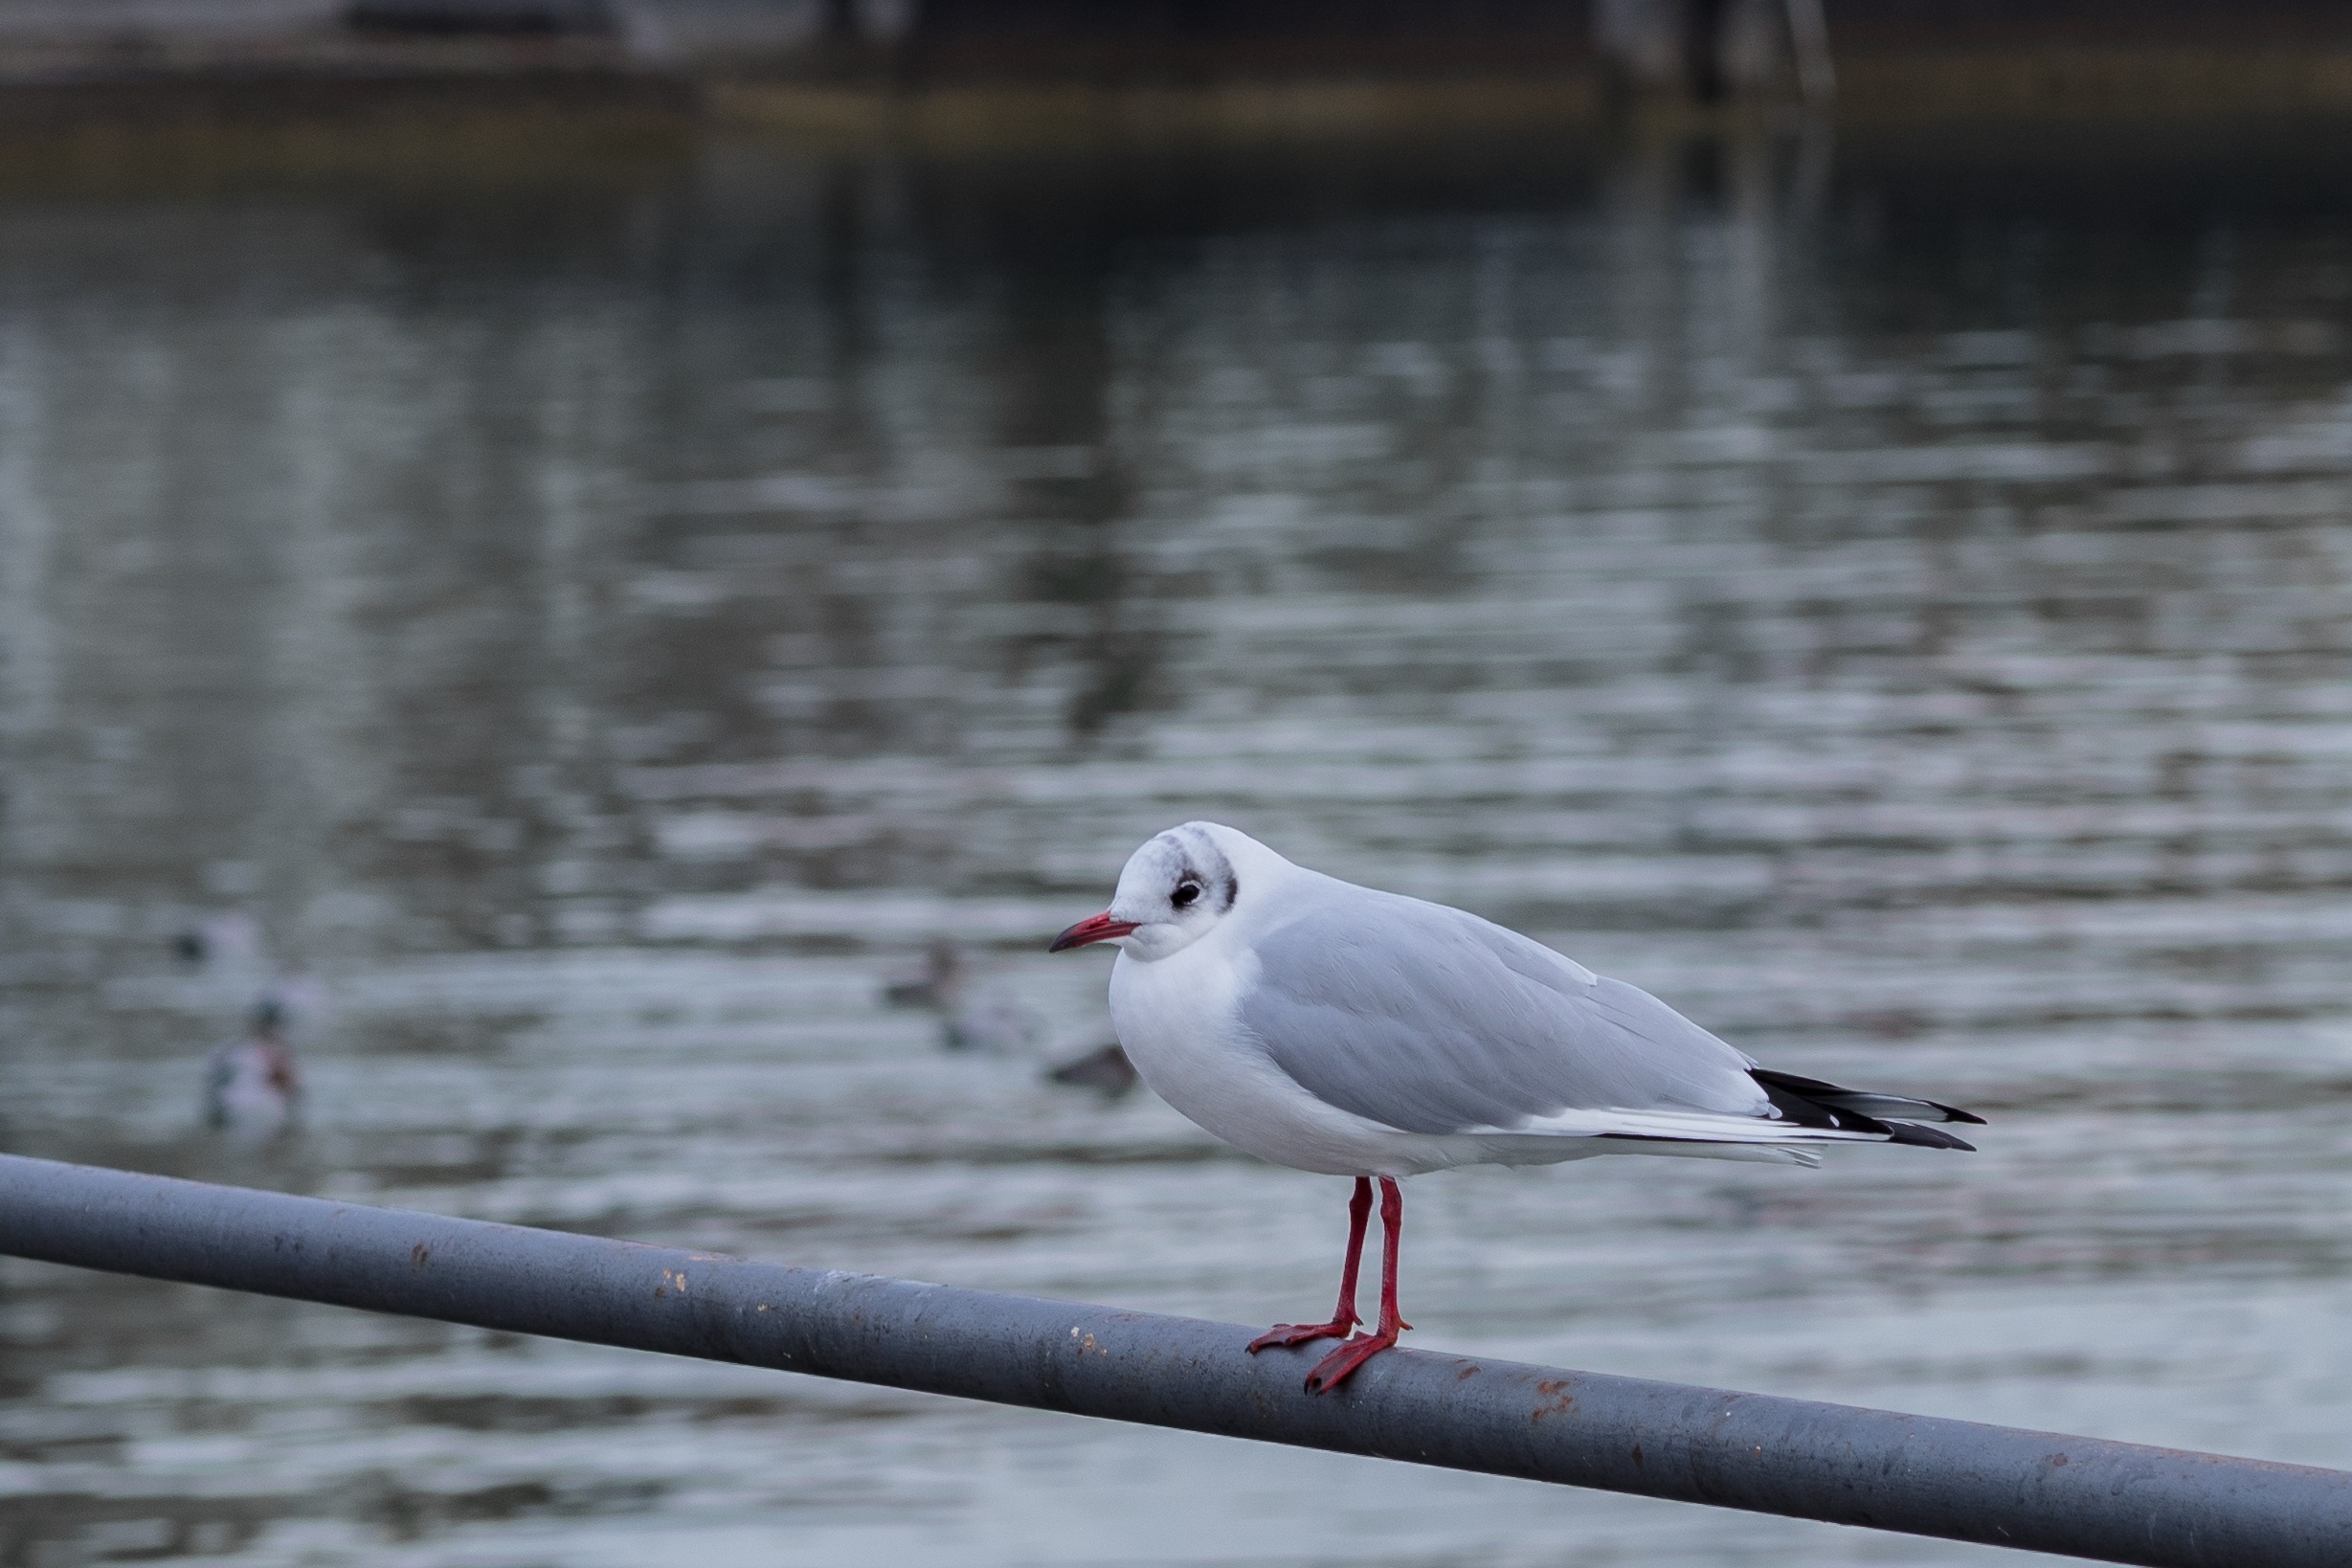
sea, coast, nature, bird, boardwalk, lake, pier, seabird, wildlife, web, railing, reflection, gull, beak, fauna, animals, vertebrate, water bird, shorebird, distant, seevogel, seemoeve, charadriiformes, voegle